Waitākere Ranges

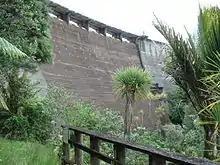
The Waitākere Dam

By the late 19th century, Auckland was plagued with seasonal droughts. A number of options were considered to counter this, including the construction of water reservoirs in the Waitākere Ranges. The first of these projects was the Waitākere Dam in the north-eastern Waitākere Ranges, which was completed in 1910. The Waitākere Dam was constructed overtop of the Waitākere Falls, which was a major tourist attraction in Auckland in the late 19th and early 20th centuries. The construction of the Waitākere Dam permanently reduced the flow of the Waitākere River, greatly impacting the Te Kawerau ā Maki community at Te Henga / Bethells Beach. Between the 1910s and 1950s, most members of Te Kawerau ā Maki moved away from their traditional rohe, in search of employment or community with other Māori.